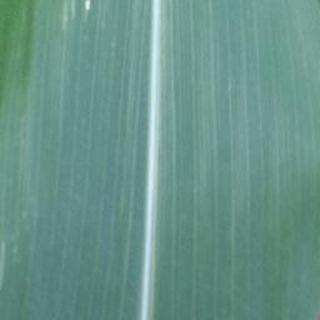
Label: healthy_corn